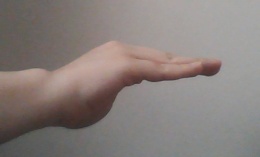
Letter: haa